First Love (1996 TV series)

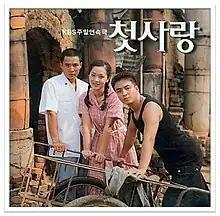
Promotional image

First Love is a South Korean television series starring Lee Seung-yeon, Choi Soo-jong and Bae Yong-joon. It aired on KBS2 from September 7, 1996 to April 20, 1997 on Saturday and Sunday at 19:55 for 66 episodes.